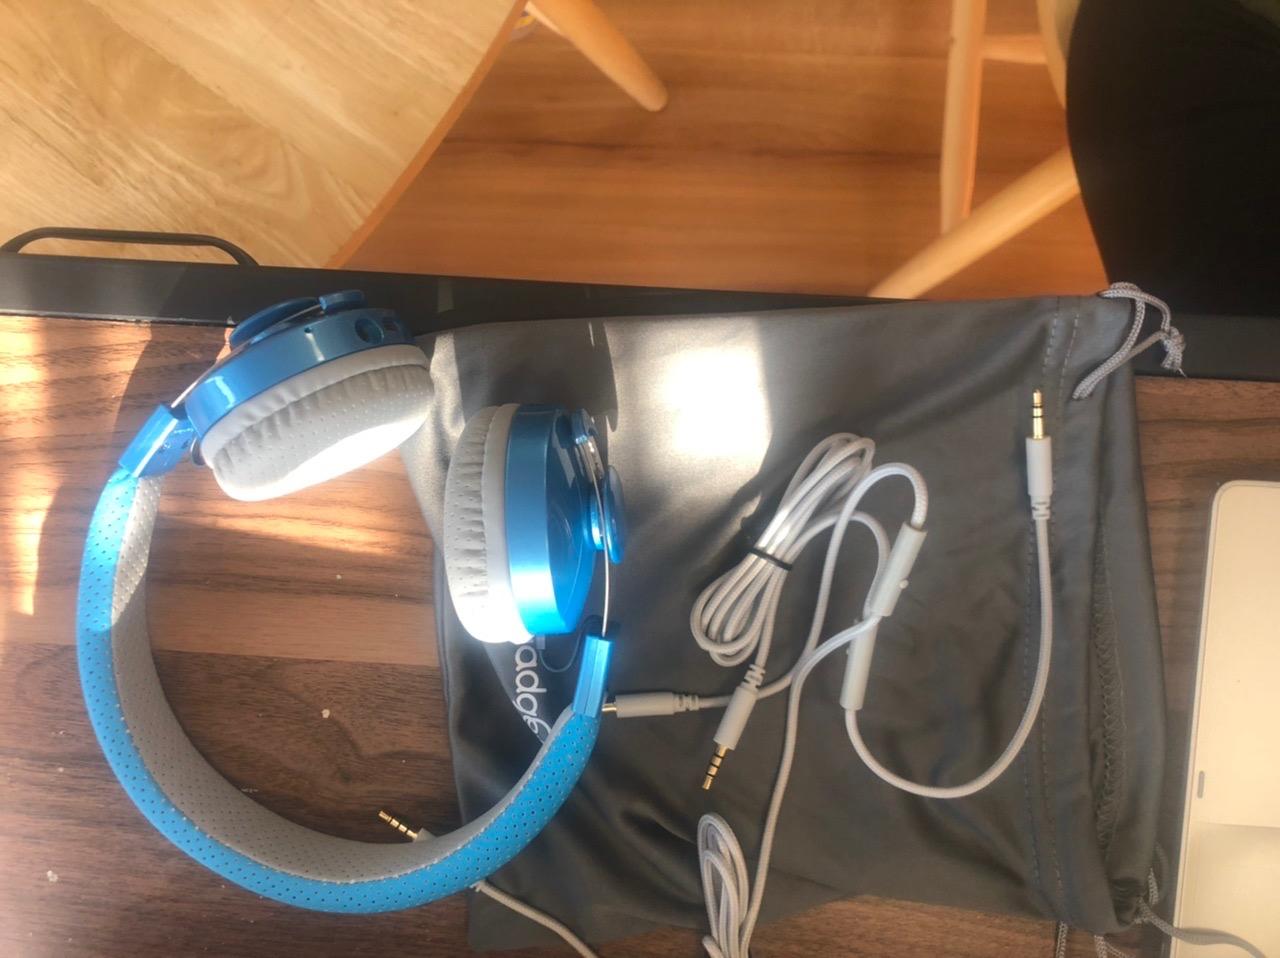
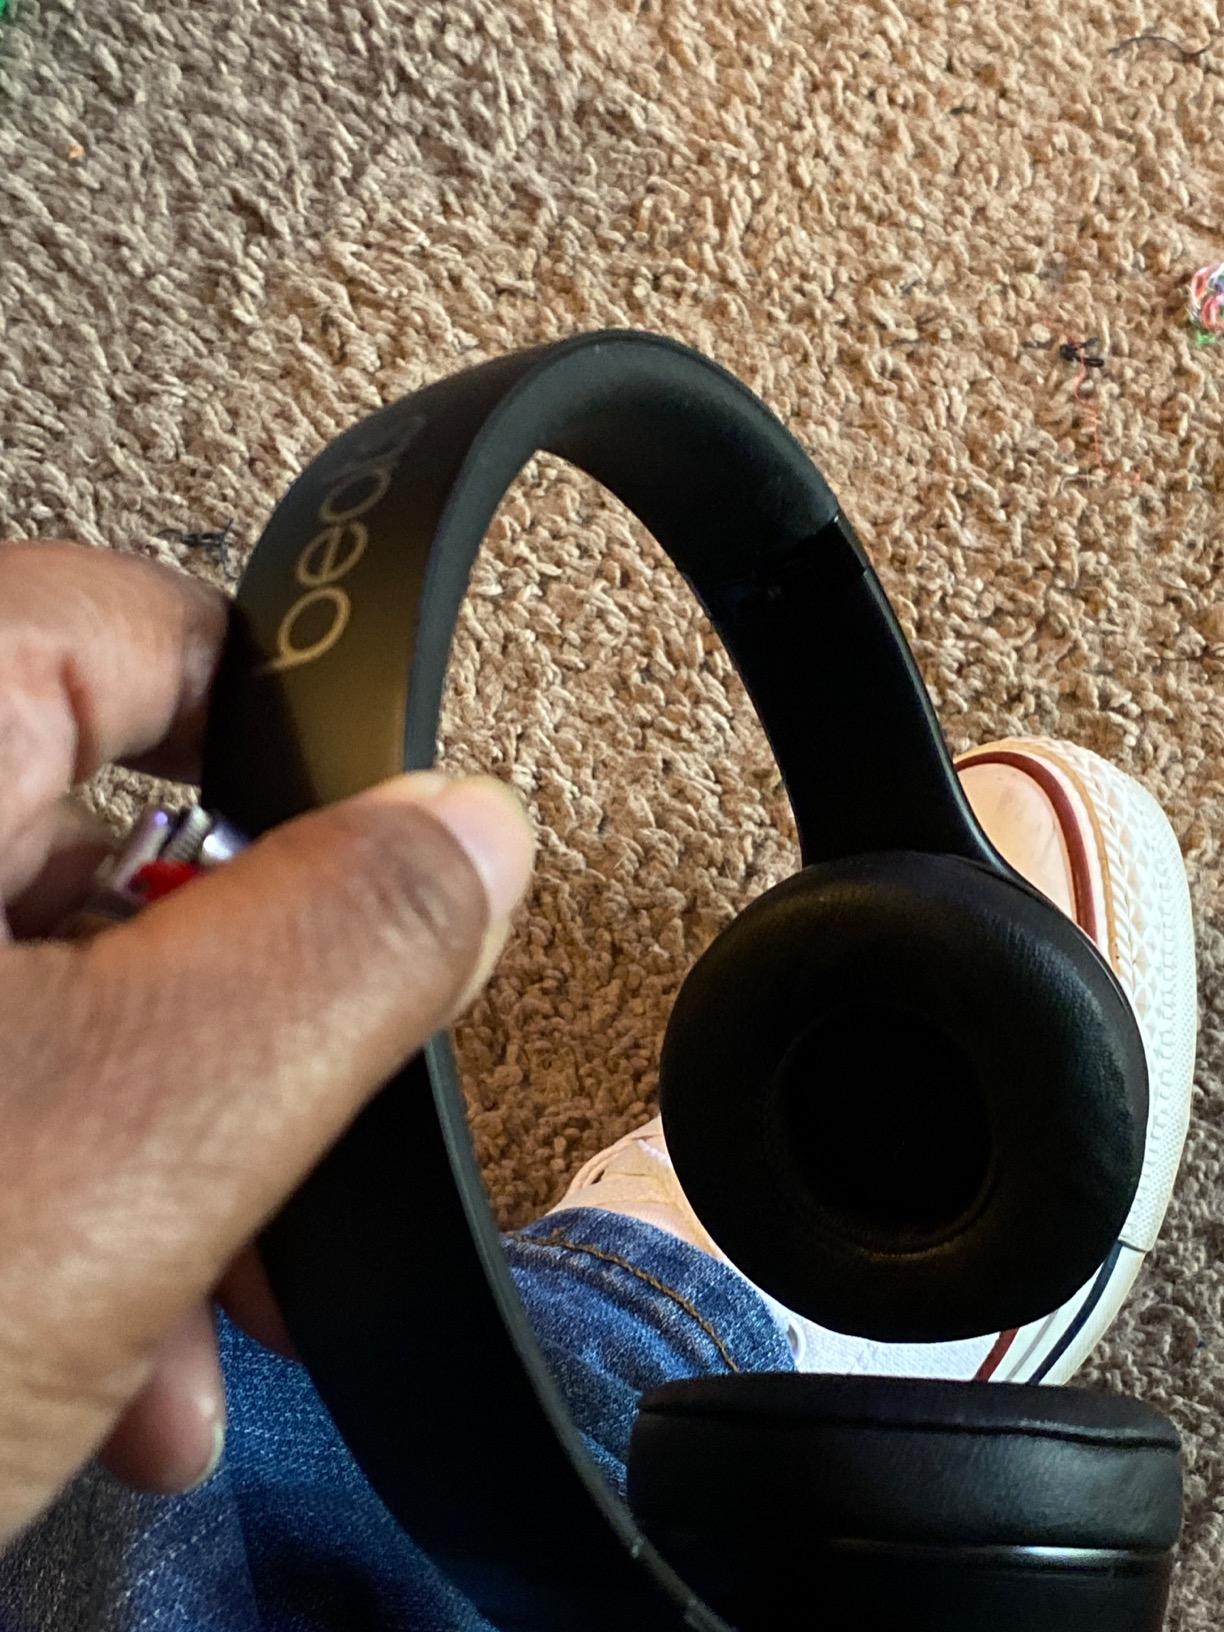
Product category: headphones
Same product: no